George Watt (botanist)

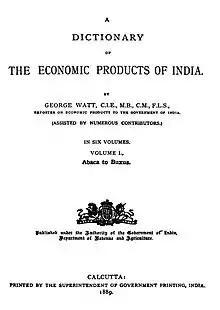
Title page of the first volume

Watt's first work on the catalogue of the exhibits at the Calcutta International Exhibition was published in 1883 and consisted of four volumes with seven parts in them. The exhibits themselves had been organized by Trailokhya Nath Mukharji, a civil servant who later served as a curator of the economic section at the Indian Museum. He was assisted by botanists as well as Indian physicians with a knowledge of medicinal plants including Dr Moodeen Sheriff of Madras, Kanny Lall Dey of Calcutta and Dr Udoy Chand Dutt of Serampore.